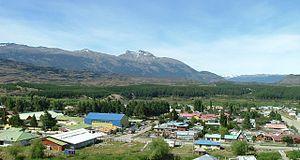
Cochrane est une commune située au sud du pays. La ville est le chef-lieu de la province de Capitán Prat, dans la région d'Aisén.